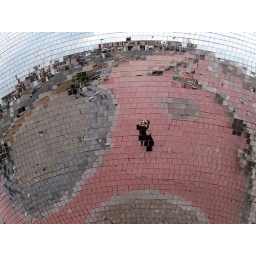
Self portrait in giant mirror ball Blackpool